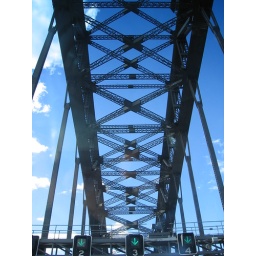
Driving the van into Sydney over the Harbour bridge